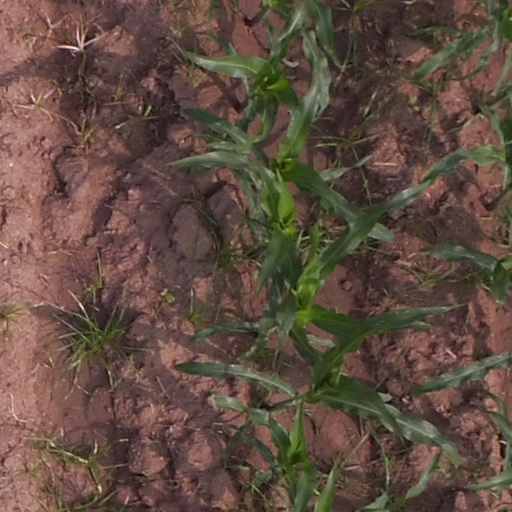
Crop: maize; corn